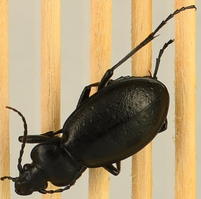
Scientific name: Carabus taedatus
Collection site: Niwot Ridge Mountain Research Station Site (NIWO), plot NIWO_008